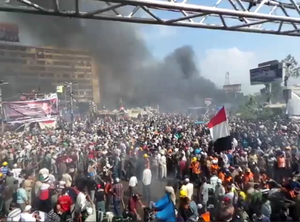
Urolighederne i Kairo 2013
Urolighederne i Kairo 2013 begyndte i kølvandet på, at Egyptens præsident Mohamed Mursi i starten af juli 2013 blev afsat af militæret. Urolighederne kulminerede i dagene den 27. juli 2013 - hvor Det muslimske broderskab meldte om mange dræbte og mindst 4.500 kvæstede i et angreb på en demonstration i Kairo til fordel for den afsatte præsident - og den 14. august 2013, hvor egyptiske sikkerhedsstyrker ryddede pro-Mursi-protestlejre i Kairo, og flere hundrede meldtes dræbt. Fredag den 16. august, som Det Muslimske Broderskab havde døbt 'Vredens dag' og opfordret til demonstrationer efter fredagsbønnen, meldtes om mindst 50 døde. Som følge af urolighederne frarådede det danske Udenrigsministerium ikke-nødvendige rejser til turistområder i Egypten.